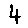
Label: 4